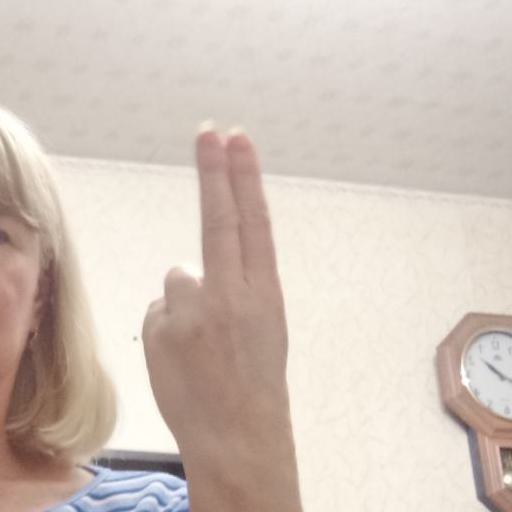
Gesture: two_up_inverted